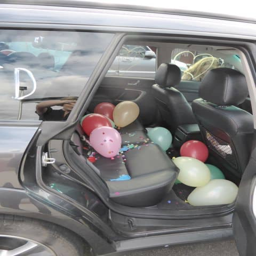
the kids attending the wedding had a wonderful time filling person and car with bounty .